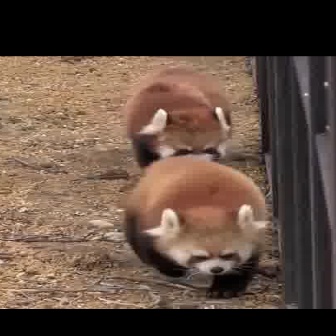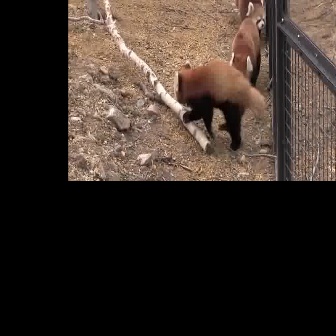
  Please identify the target specified by the bounding box [119,154,264,299] in the first image and locate it in the second image. Return the coordinates in [x_min,y_min,x_max,y_max] format.
Answer: [173,57,266,151]